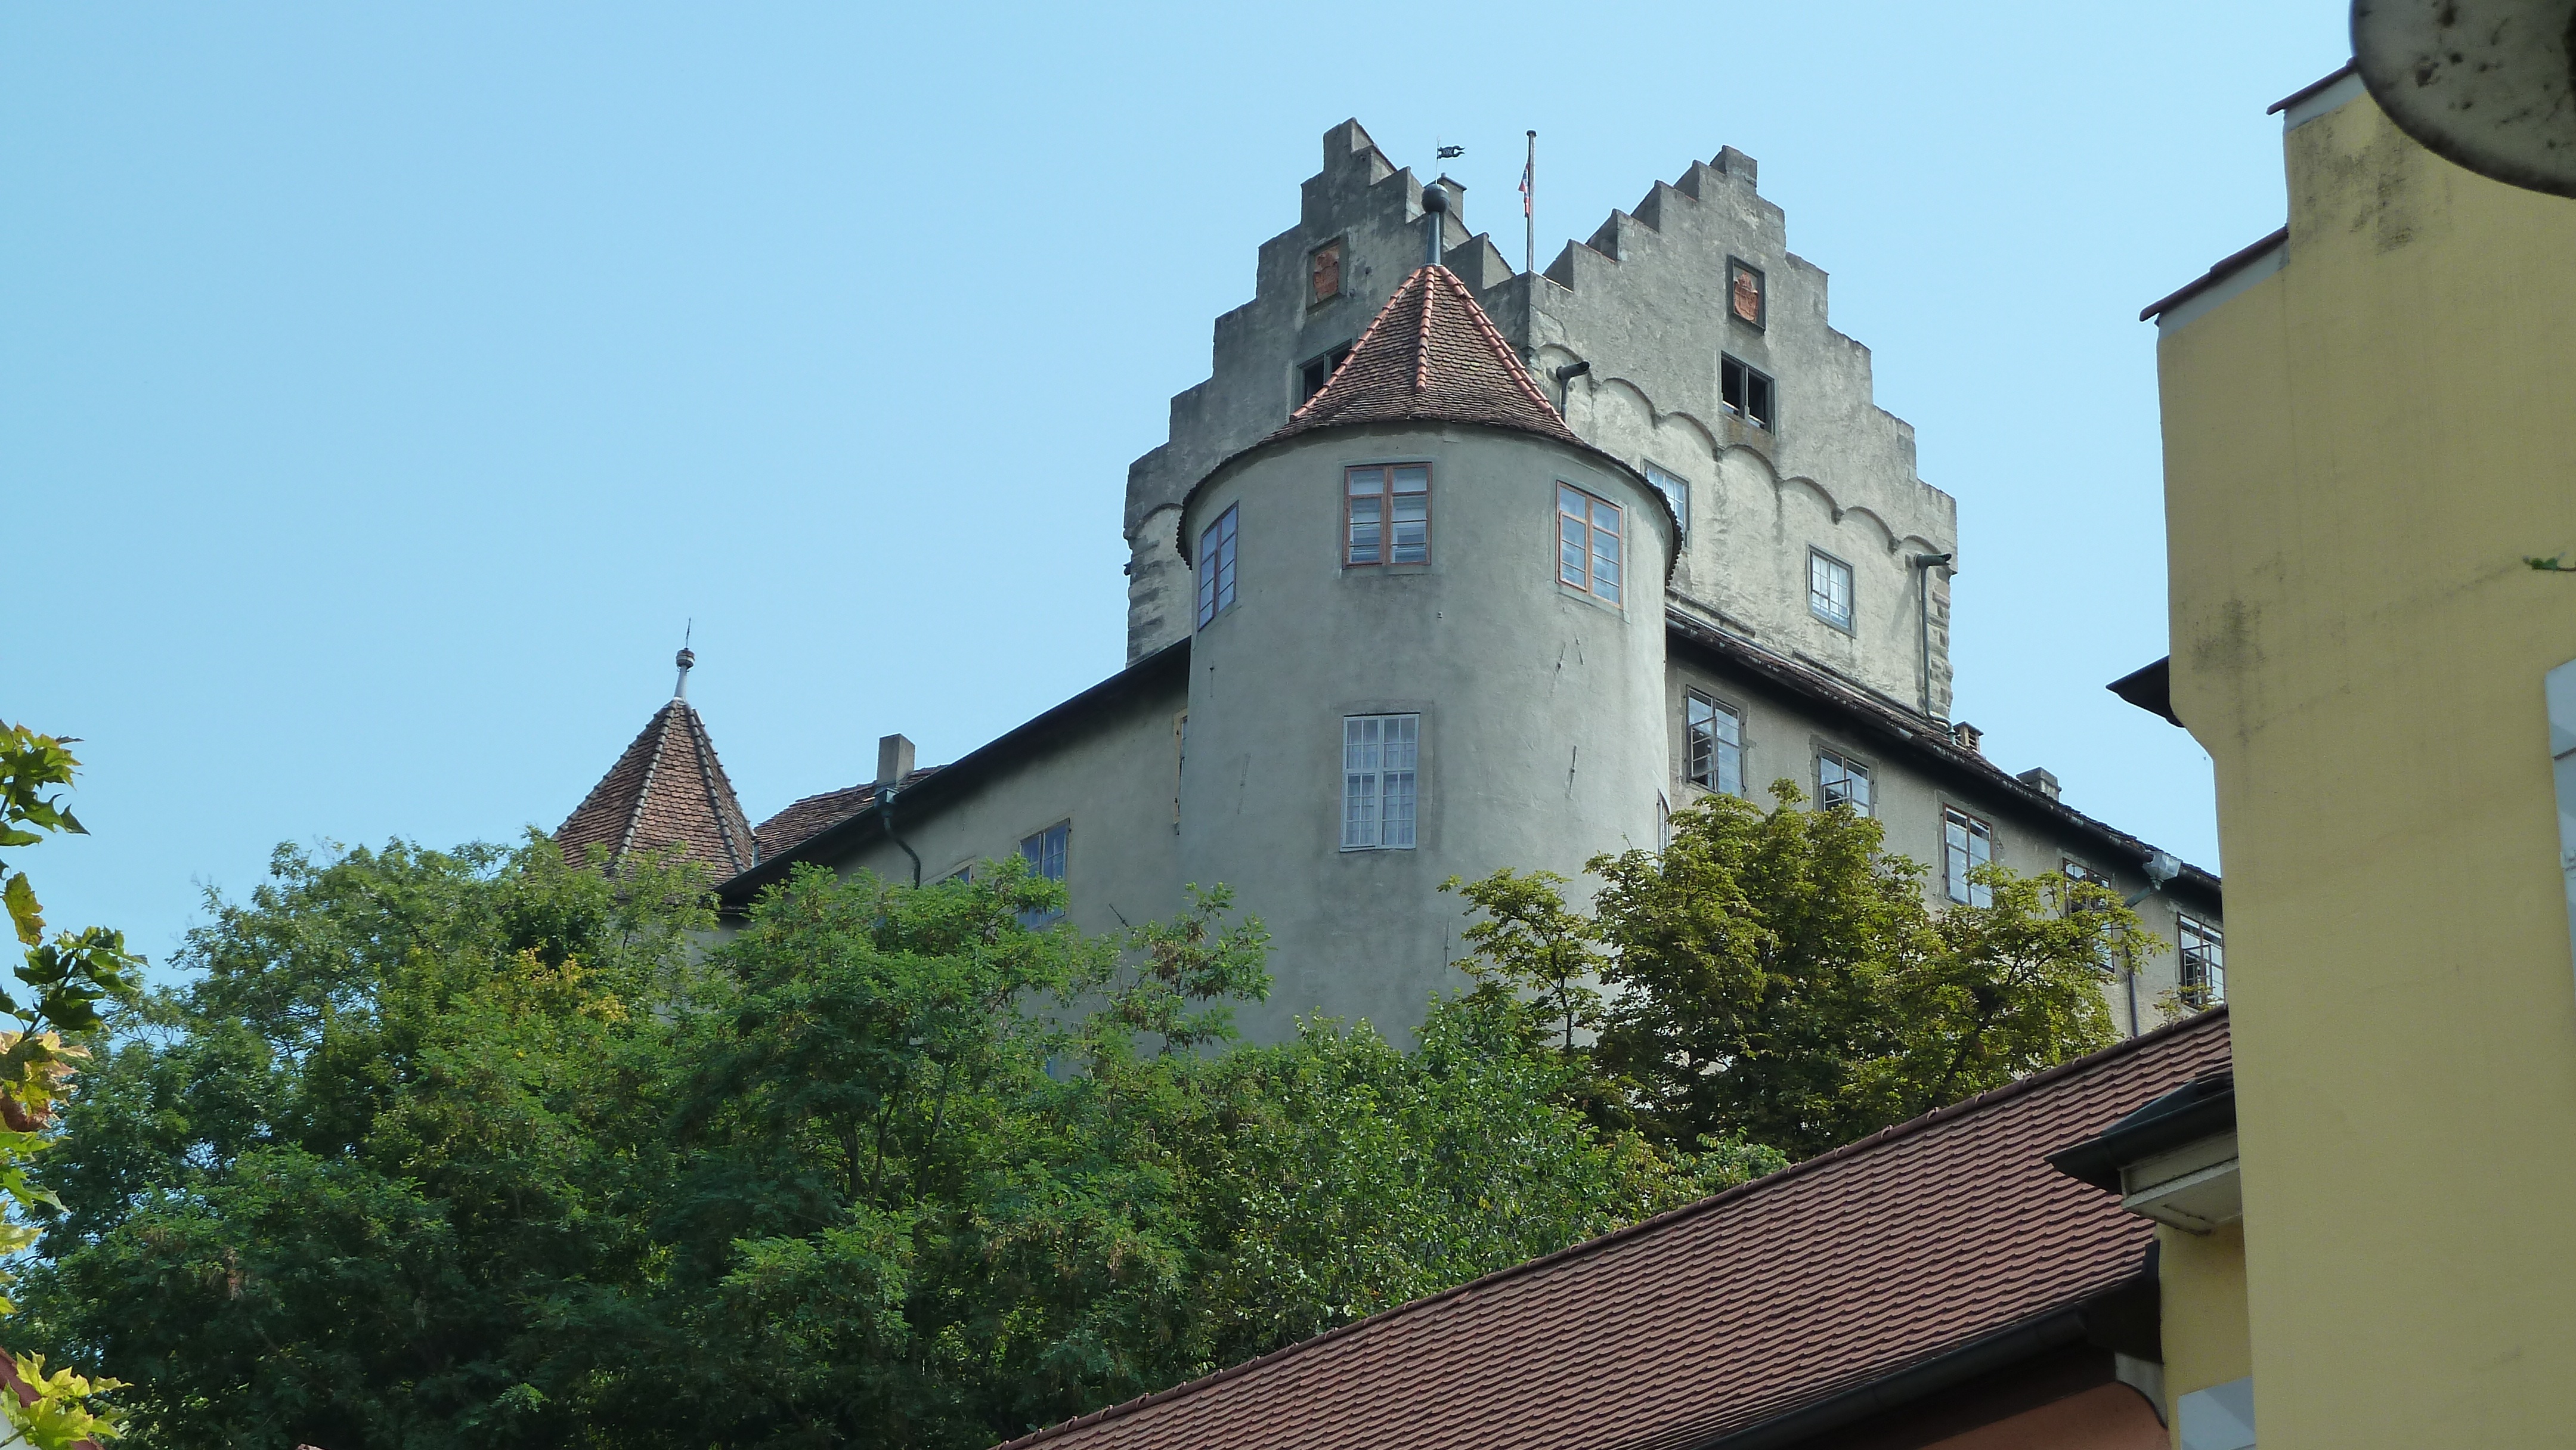
building, chateau, tower, romantic, castle, place of worship, old town, steeple, meersburg, lake constance, fachwerkh user